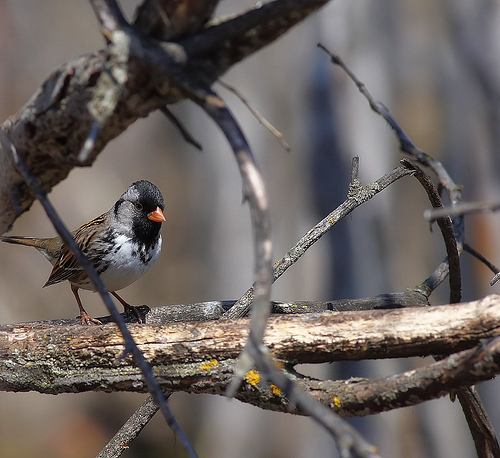
a colorful bird with brown wings, a grey belly, and a black head.
this bird has a white belly and breast, with a black neck and crown.
a small bird with a black head, grey cheek, and white breast, with brown wings and black wingbars.
this is a small grey bird on the abdomen and it is brown on the back and wings, it has a black throat and black crown.
this multi colored bird has a short orange beak,orange legs,white breast,and darker brown wings with black streaks.
a small bird with a black ehad and throat, white and grey feathers covering its breast and vent, and black and grey secondaries.
the bird has a white chest with a crown that is black in color.
this bird is brown on the back, white on the chest, and black on the head with a distinctive orange beak that is very short.
the bird has a small orange bill and a grey belly.
the bird has brown feathers, a grey breast, and a black crown and throat.
Species: Harris Sparrow